Harry Benjamin Jepson

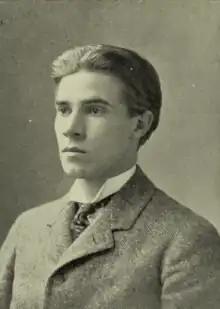

Harry Benjamin Jepson (August 16, 1870 – August 23, 1952) was an American organist and composer and (starting in 1906) the first University Organist of Yale University.